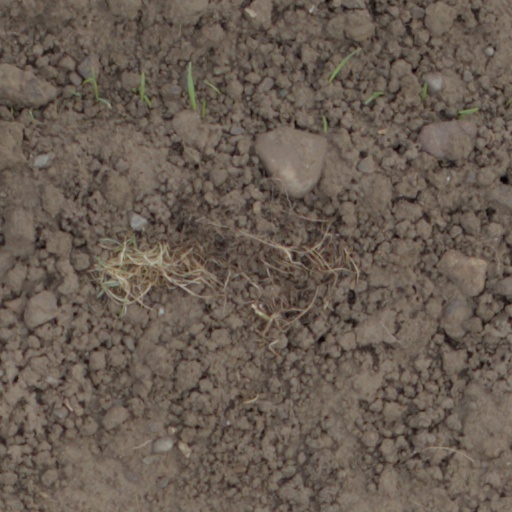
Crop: wheat